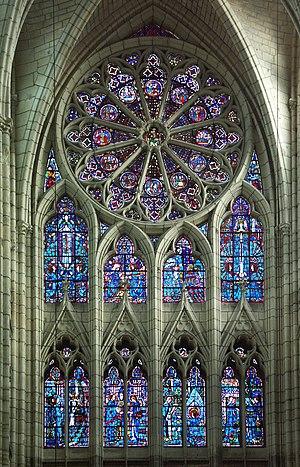
La basilique-cathédrale Saint-Gervais-et-Saint-Protais est une cathédrale catholique romaine de style gothique classique située à Soissons dans le département français de l'Aisne en région Hauts-de-France, à 99 km au nord-est de Paris.